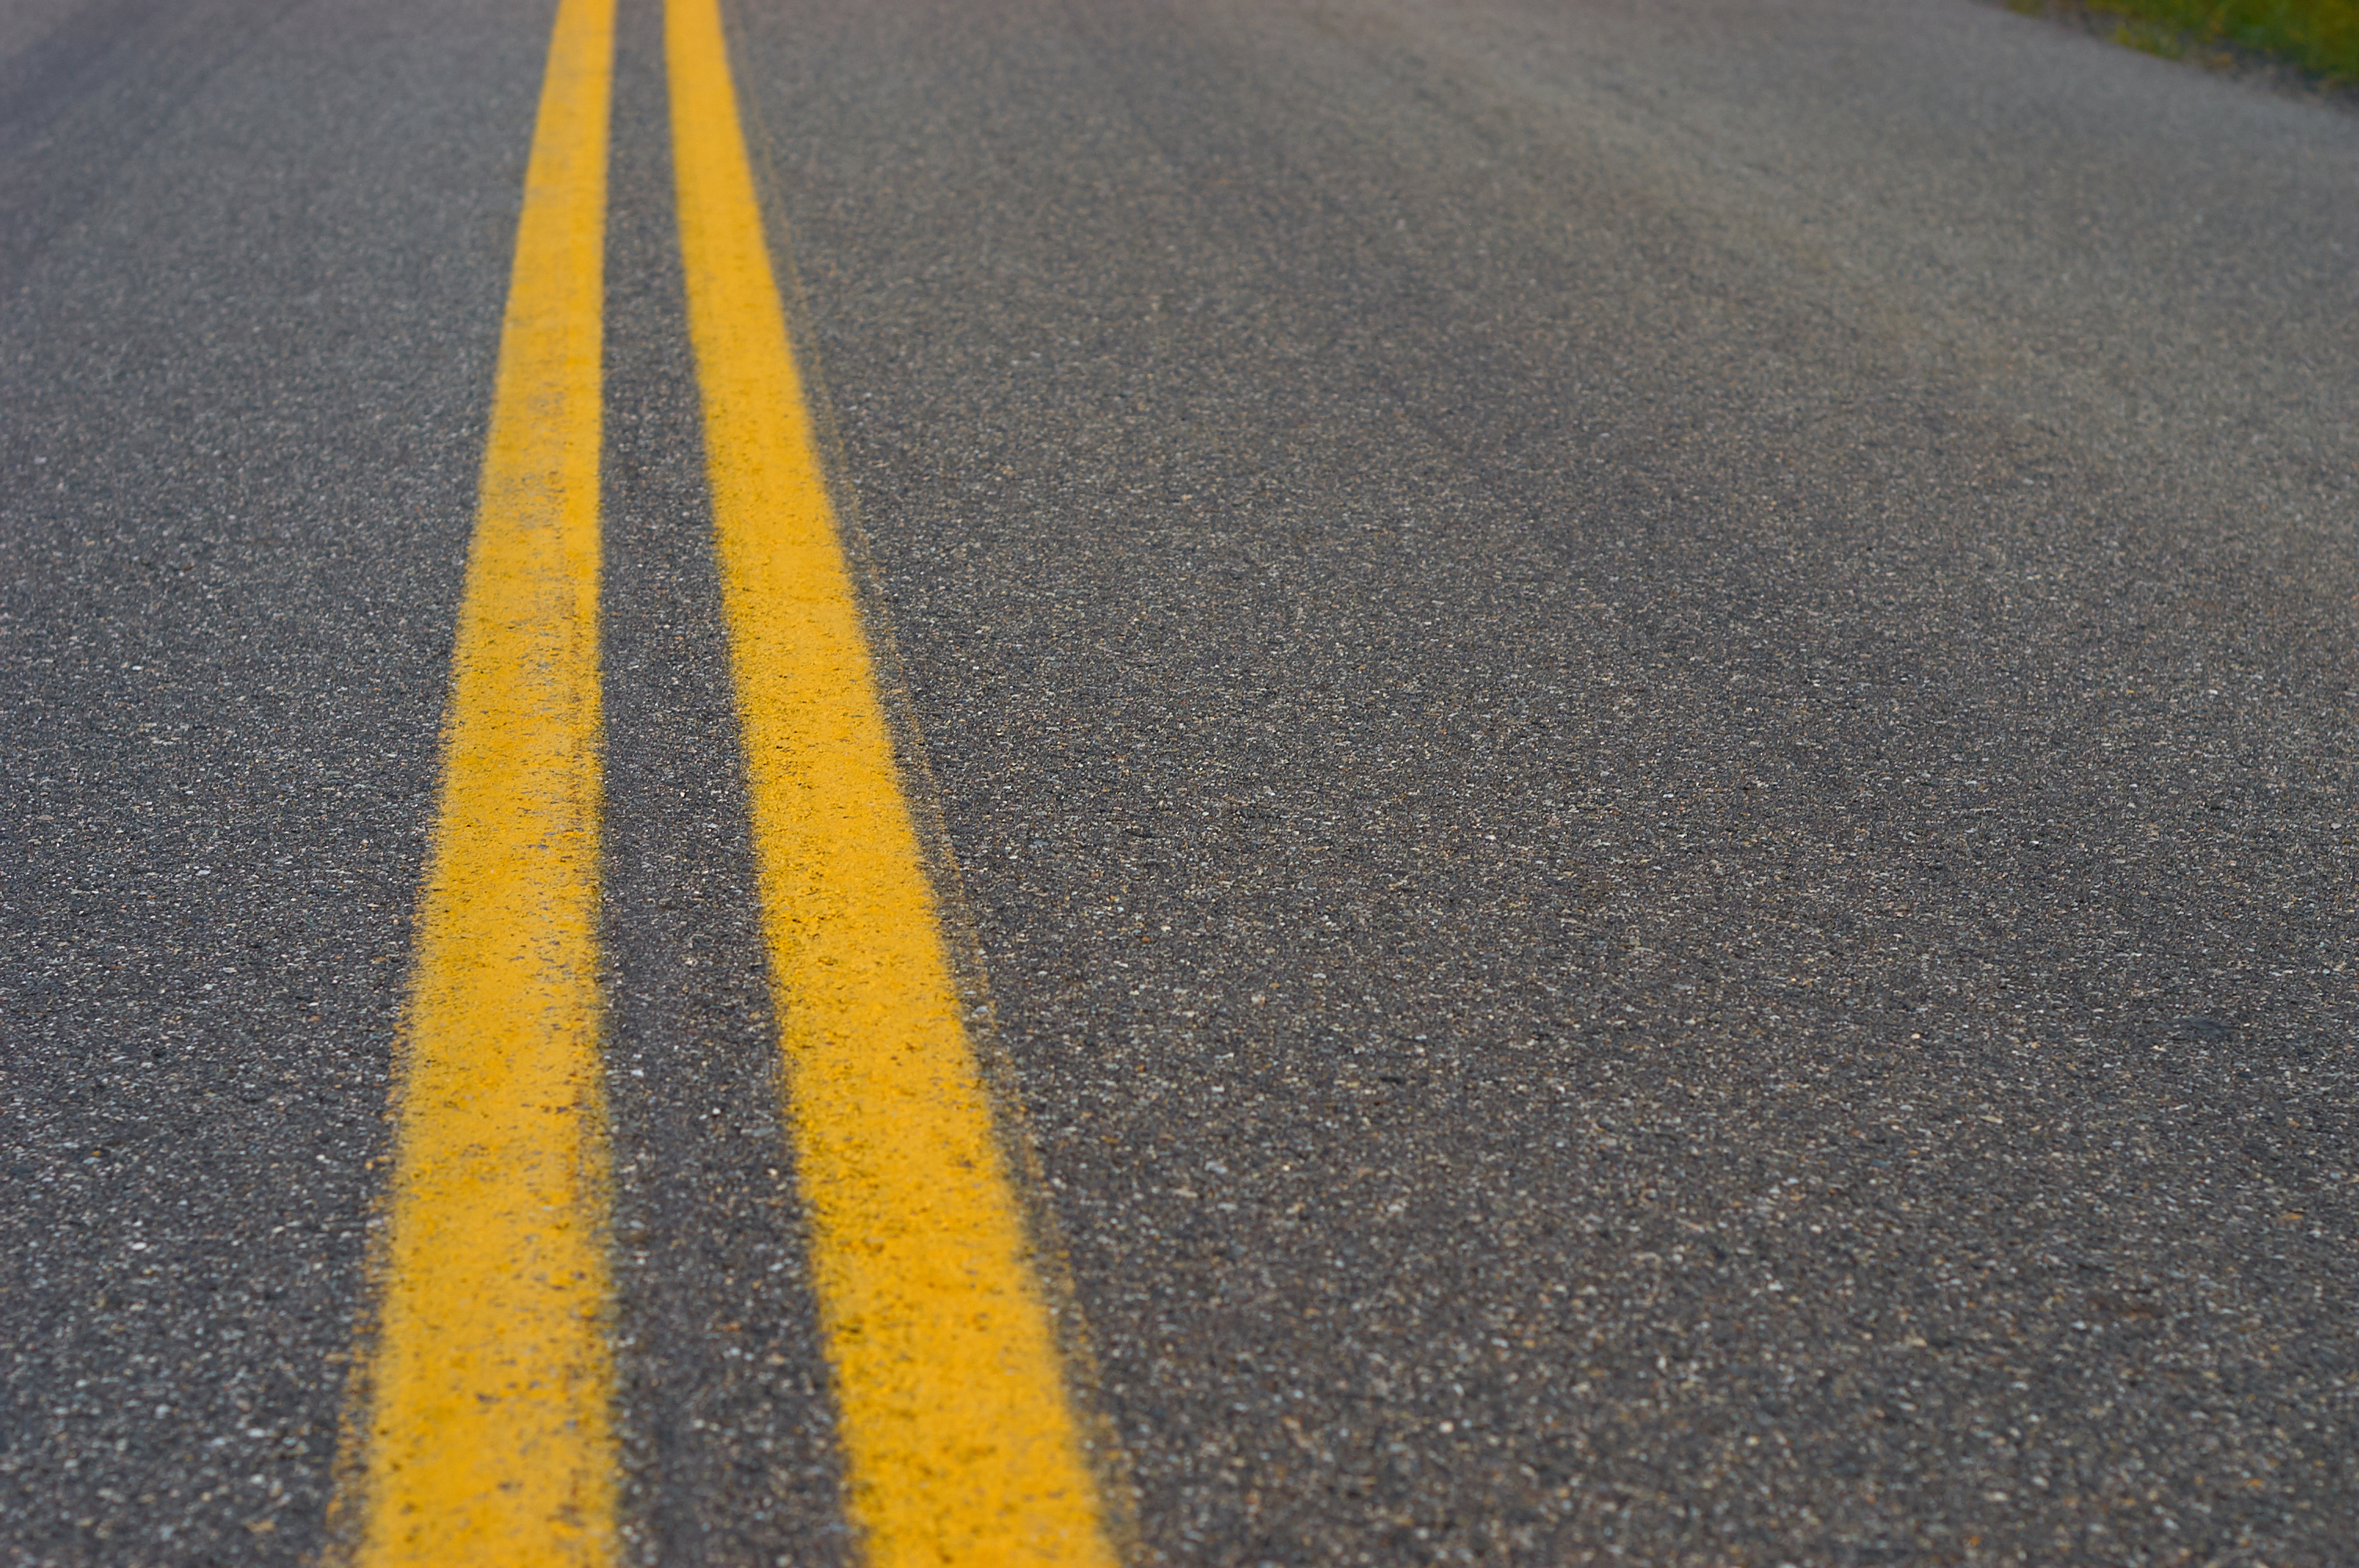
road surface, asphalt, tar, grass, parallel, Tints and shades, sky, landscape, triangle, road, natural landscape, pattern, horizon, field, shadow, soil, lane, public utility, nonbuilding structure, tree, symmetry, shoulder, highway, path, curb, freeway, street